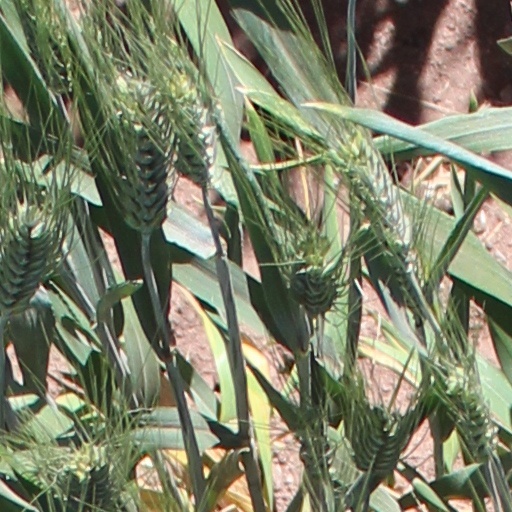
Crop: wheat